The Arts of War and The Arts of Peace

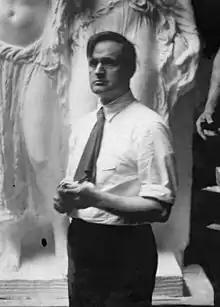
James Earle Fraser (shown here in his studio) and his former student, Edward Minazolli, traveled to Italy to supervise the casting and gilding.

With little urgency, Fraser and Friedlander went ahead at a slow pace on their work. Partial funding for the granite statues was secured in 1935, but these monies were again impounded. The CFA asked Congress to approve funding for the statues in 1937, but this effort was unsuccessful. Additional efforts to win funding from Congress were made in 1938 and 1939, but also failed. Fraser and Friedlander completed work on their full-size models in 1939.